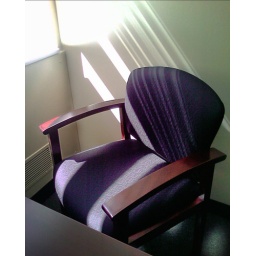
office chair in sunlight